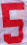
Number: 5